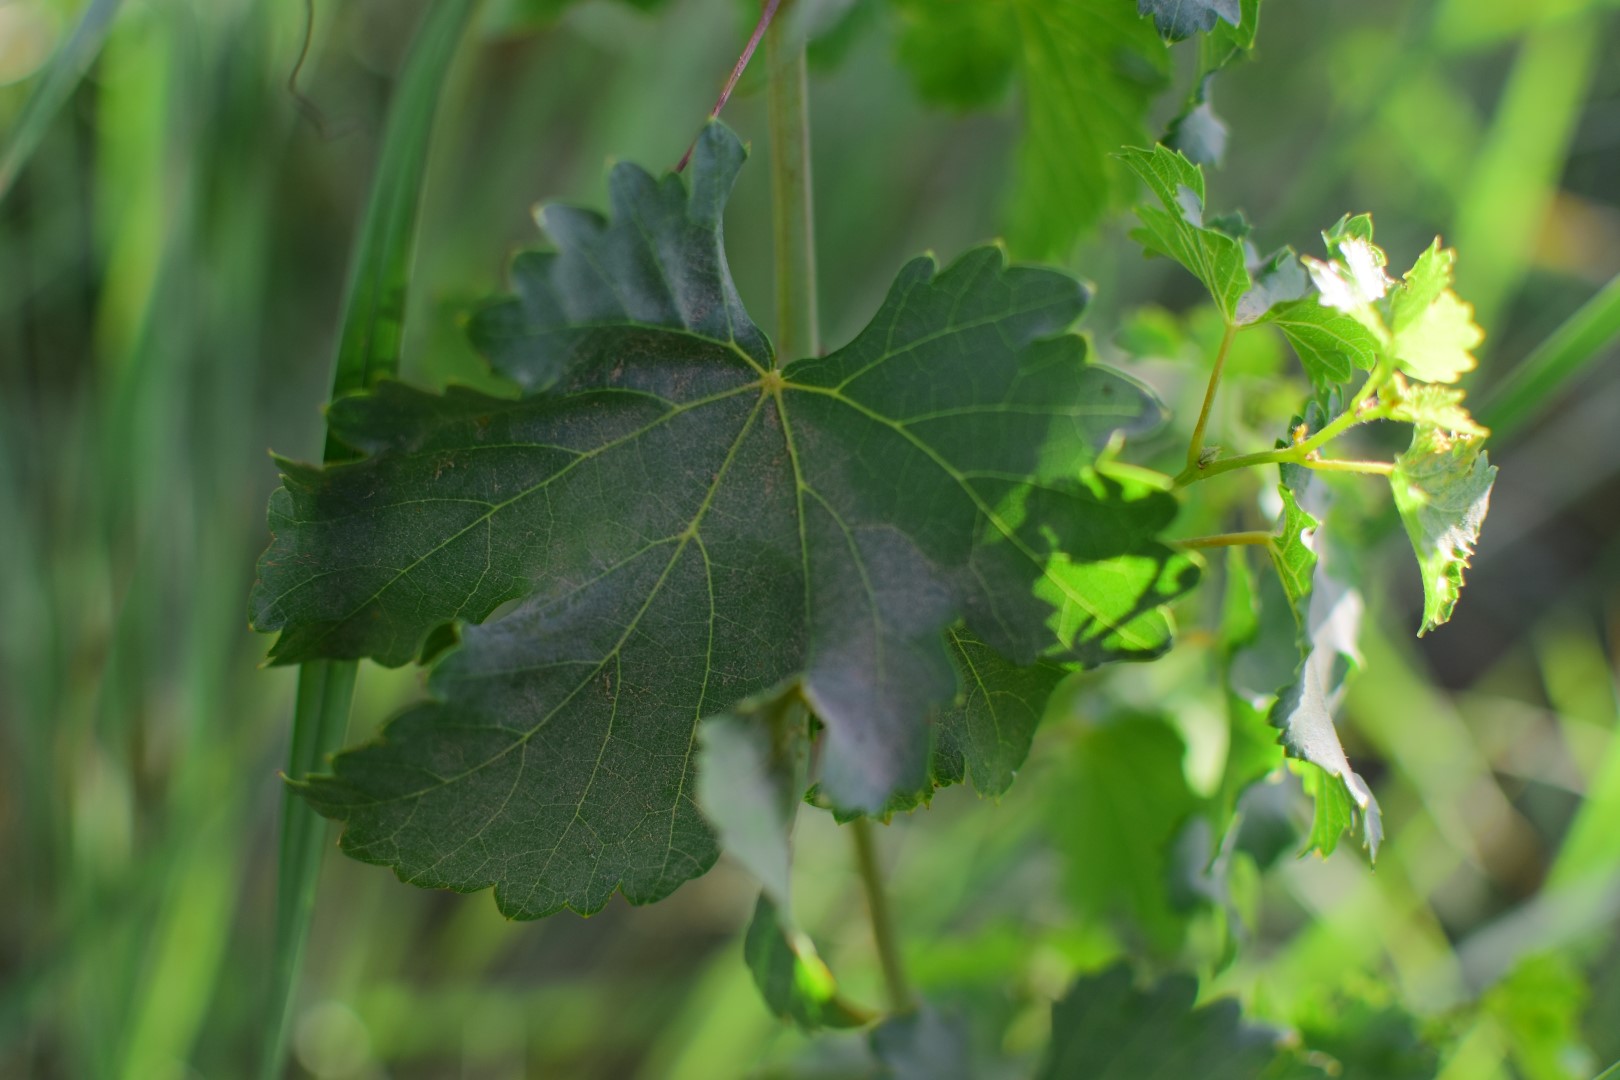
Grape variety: Deas Al-Annz